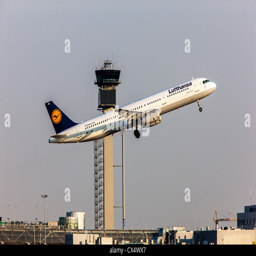
airplane is taking off from a runway .